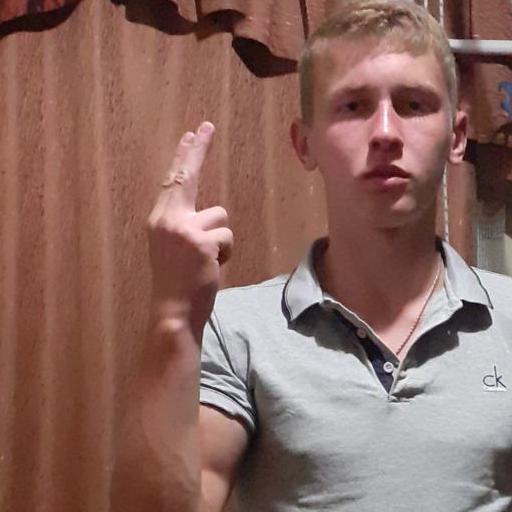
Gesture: two_up_inverted